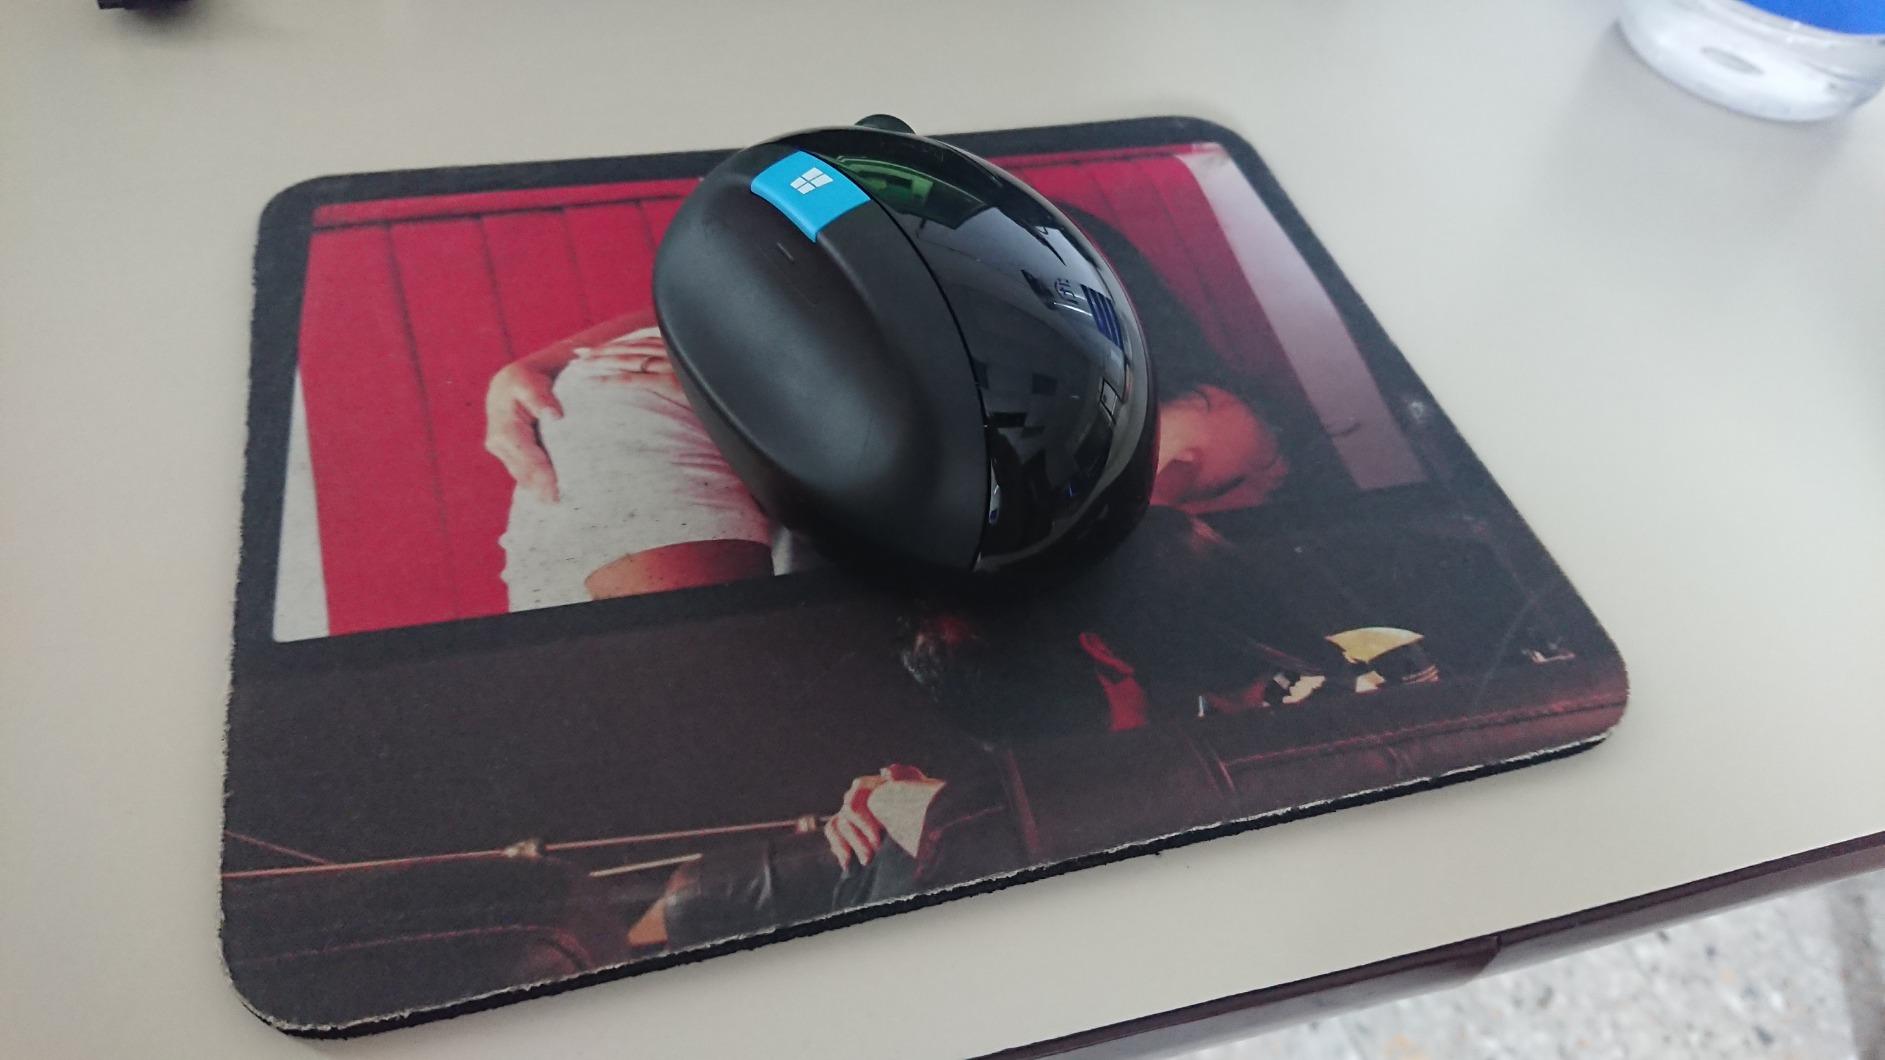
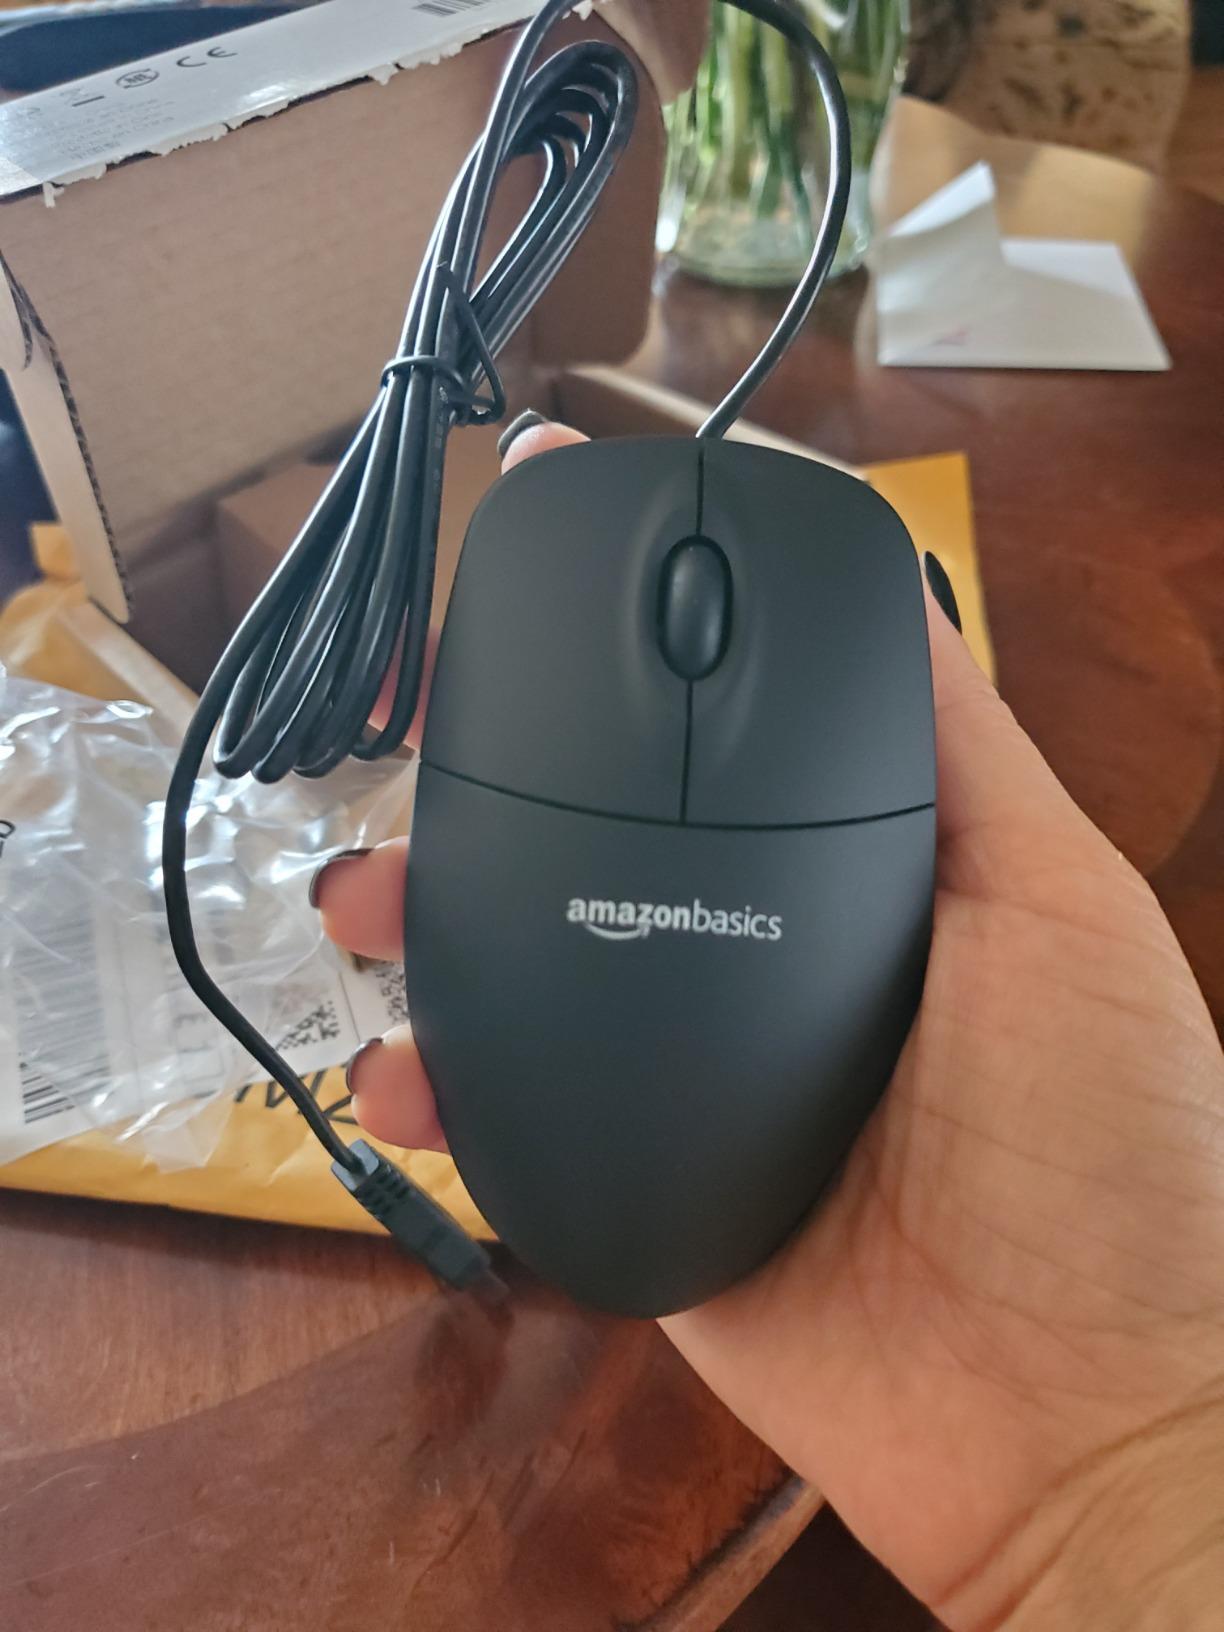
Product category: mouse
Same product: no